State National Council

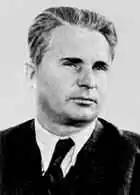
Edward Osóbka-Morawski, a socialist, was co-opted as the KRN's vice-chairman

On 22 July 1944, the KRN delegation and the Union of Polish Patriots (ZPP), having deliberated in Moscow, took it upon themselves to form a new governmental structure, the Polish Committee of National Liberation ("Polski Komitet Wyzwolenia Narodowego", PKWN), which was officially established in the Lublin province. PKWN gave rise to communist-dominated governments, which later included some former members of the Polish-government-in-exile, led by Stanisław Mikołajczyk, and represented a half-hearted attempt by the communists to meet the Yalta Conference requirements of forming a coalition government and carrying out free elections. On 31 December of that year, the KRN transformed the PKWN into the Provisional Government of the Republic of Poland ("Rząd Tymczasowy Republiki Polskiej", RTRP). Both early governments were headed by the socialist Edward Osóbka-Morawski.